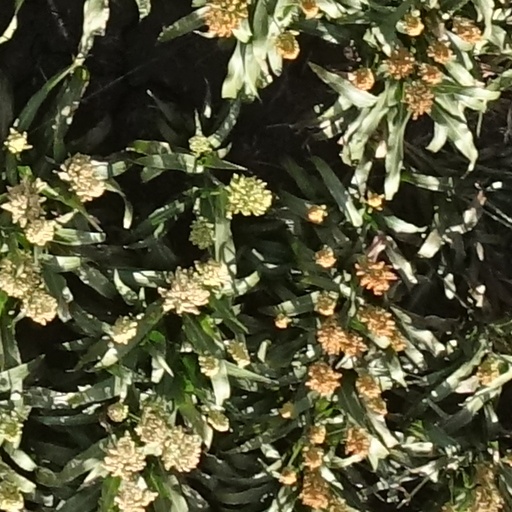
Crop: sorghum